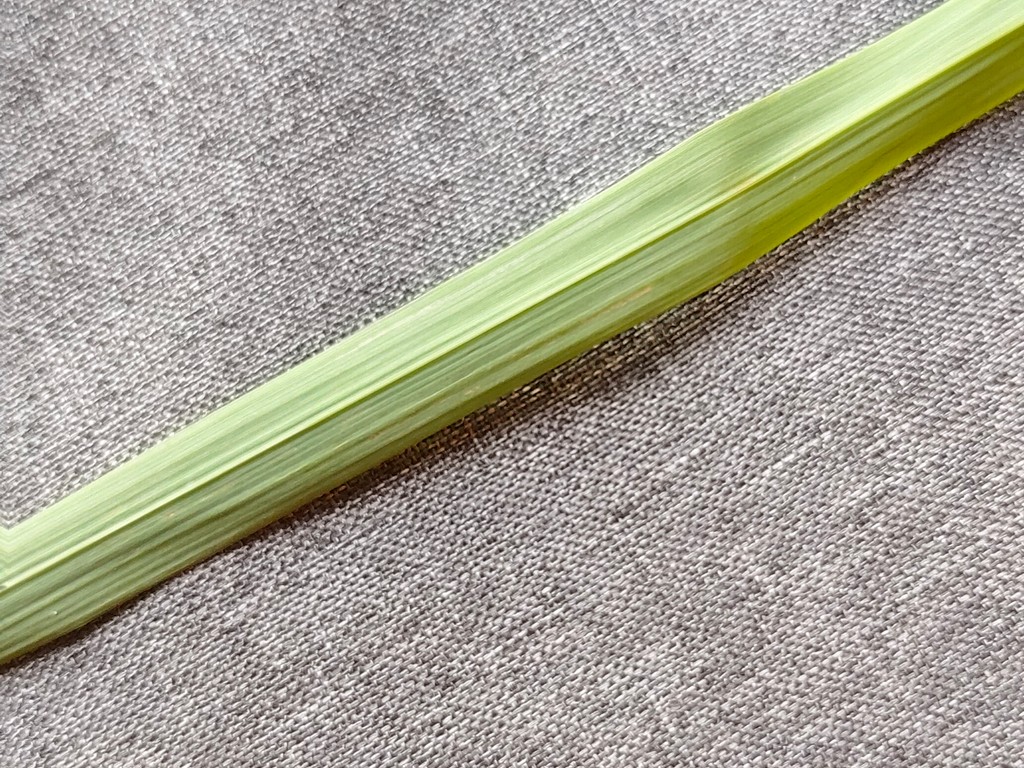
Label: Healthy